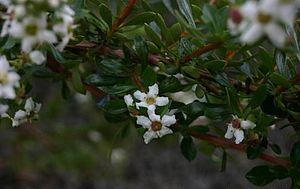
La famille des Escalloniaceae regroupe des plantes dicotylédones ; elle est formée de 66 espèces réparties en six à huit genres.